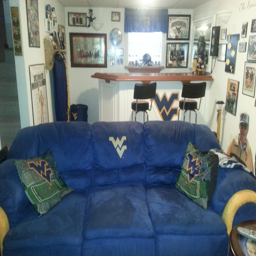
... another angle of my room !